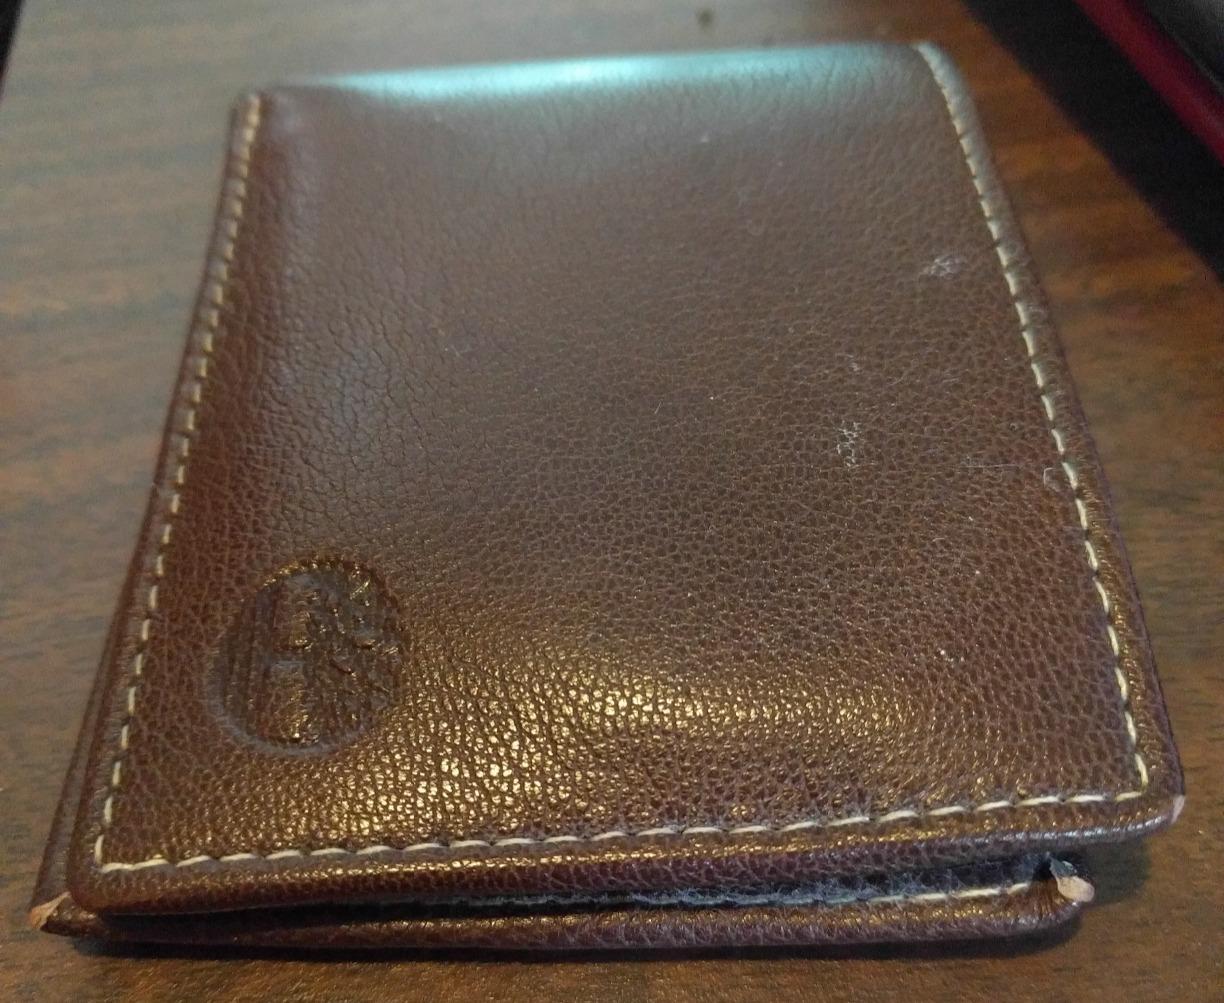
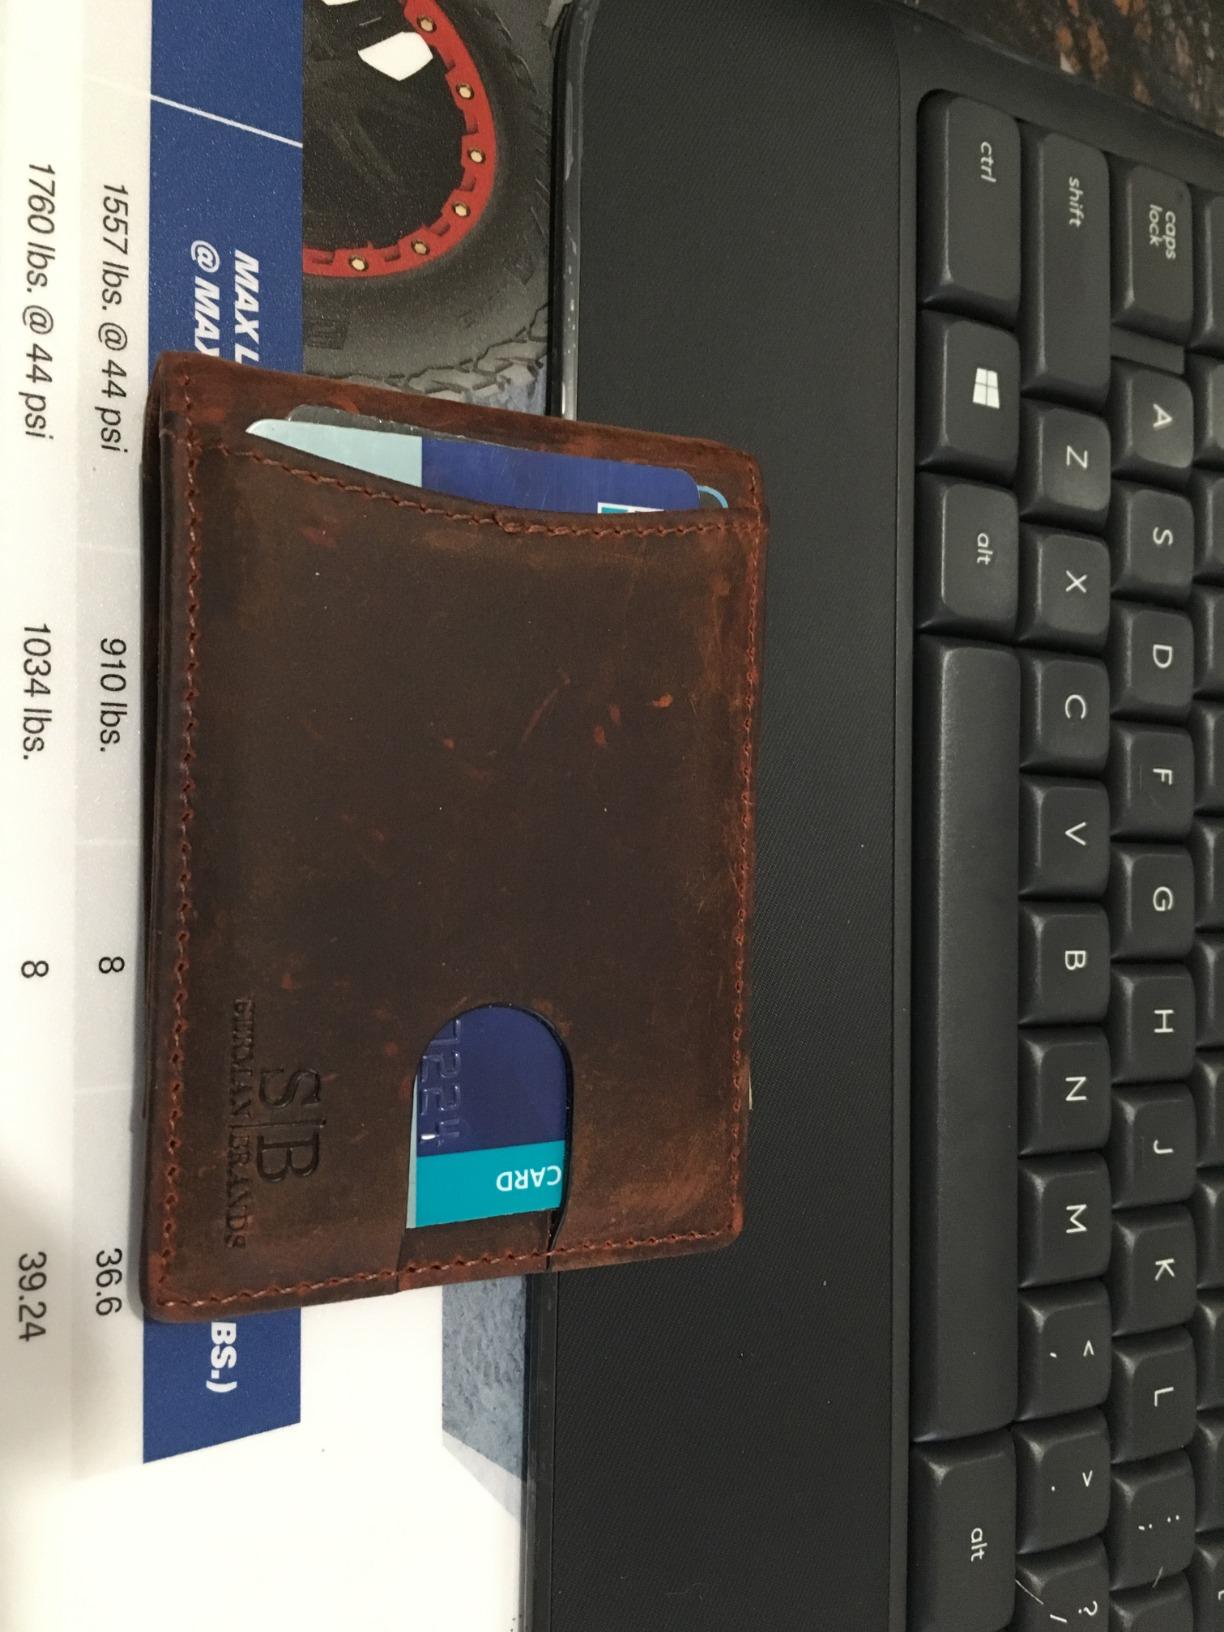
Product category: accessories_wallet
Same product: no